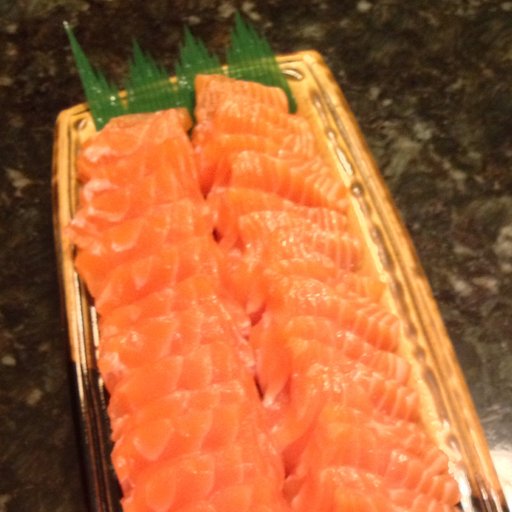
Label: sashimi